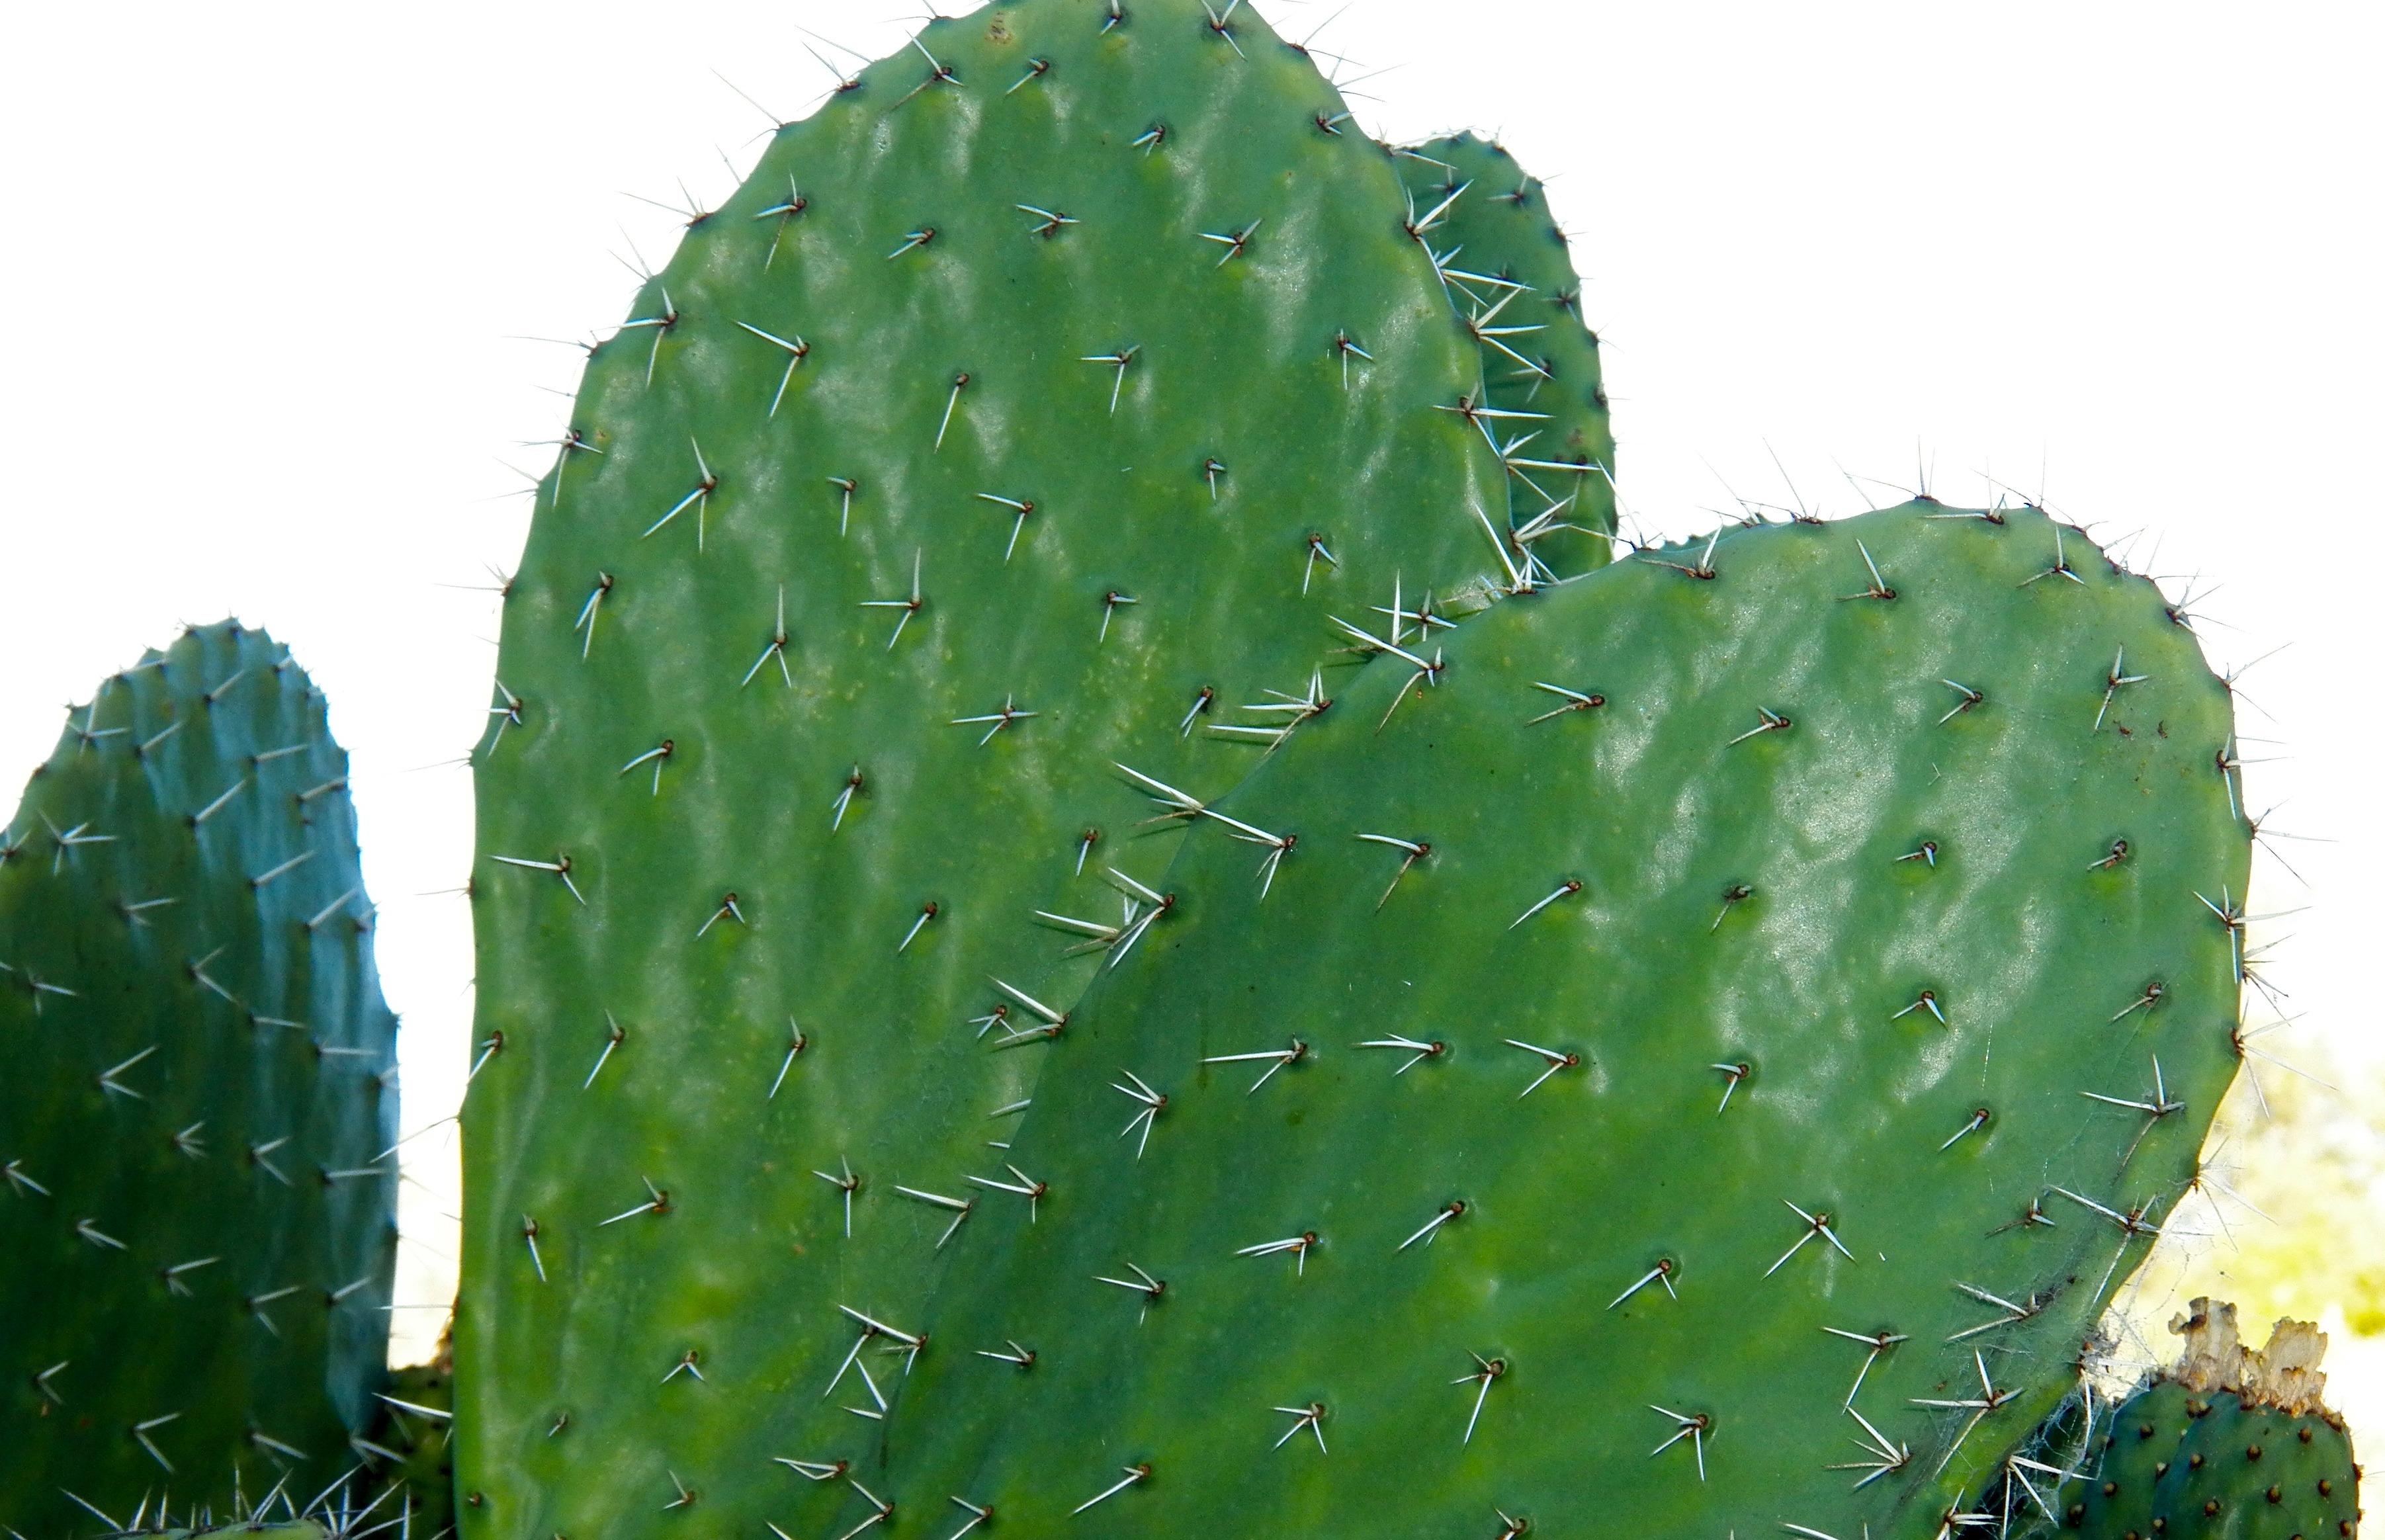
nature, prickly, cactus, plant, fruit, thorn, environment, food, herb, produce, natural, botany, agriculture, botanical, outdoors, vegetation, horticulture, caryophyllales, organic, flowering plant, prickly pear, plant stem, land plant, hedgehog cactus, nopal, san pedro cactus, barbary fig, eastern prickly pear, century plant